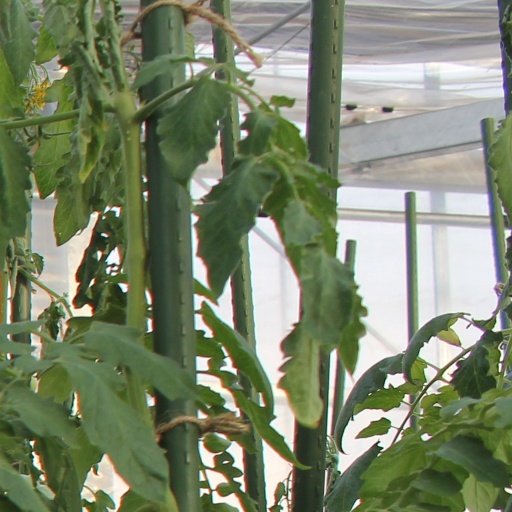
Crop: tomato